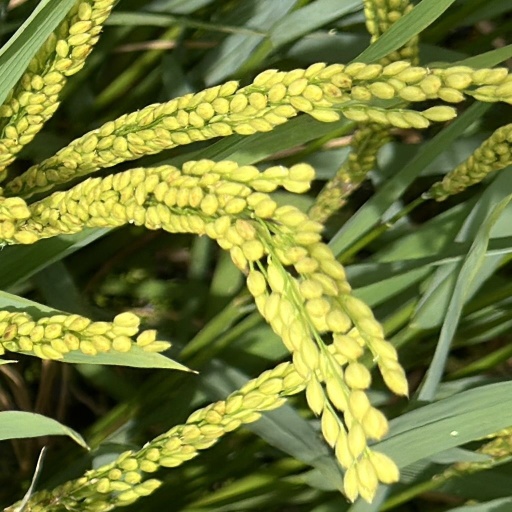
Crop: rice